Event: Nepal Earthquake
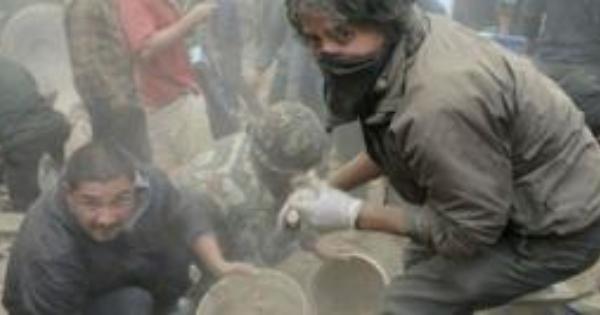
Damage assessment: damage